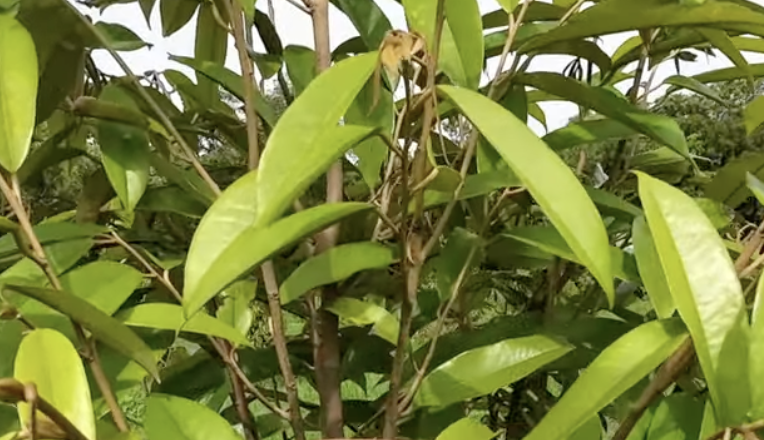
Label: yellow_leaf